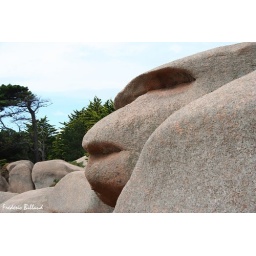
A monkey hiding in the rock